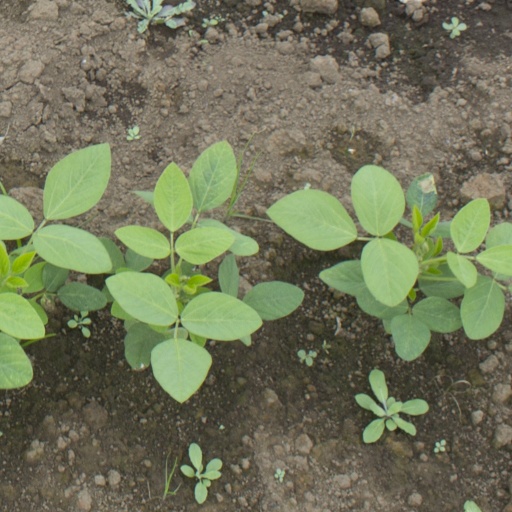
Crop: soybean